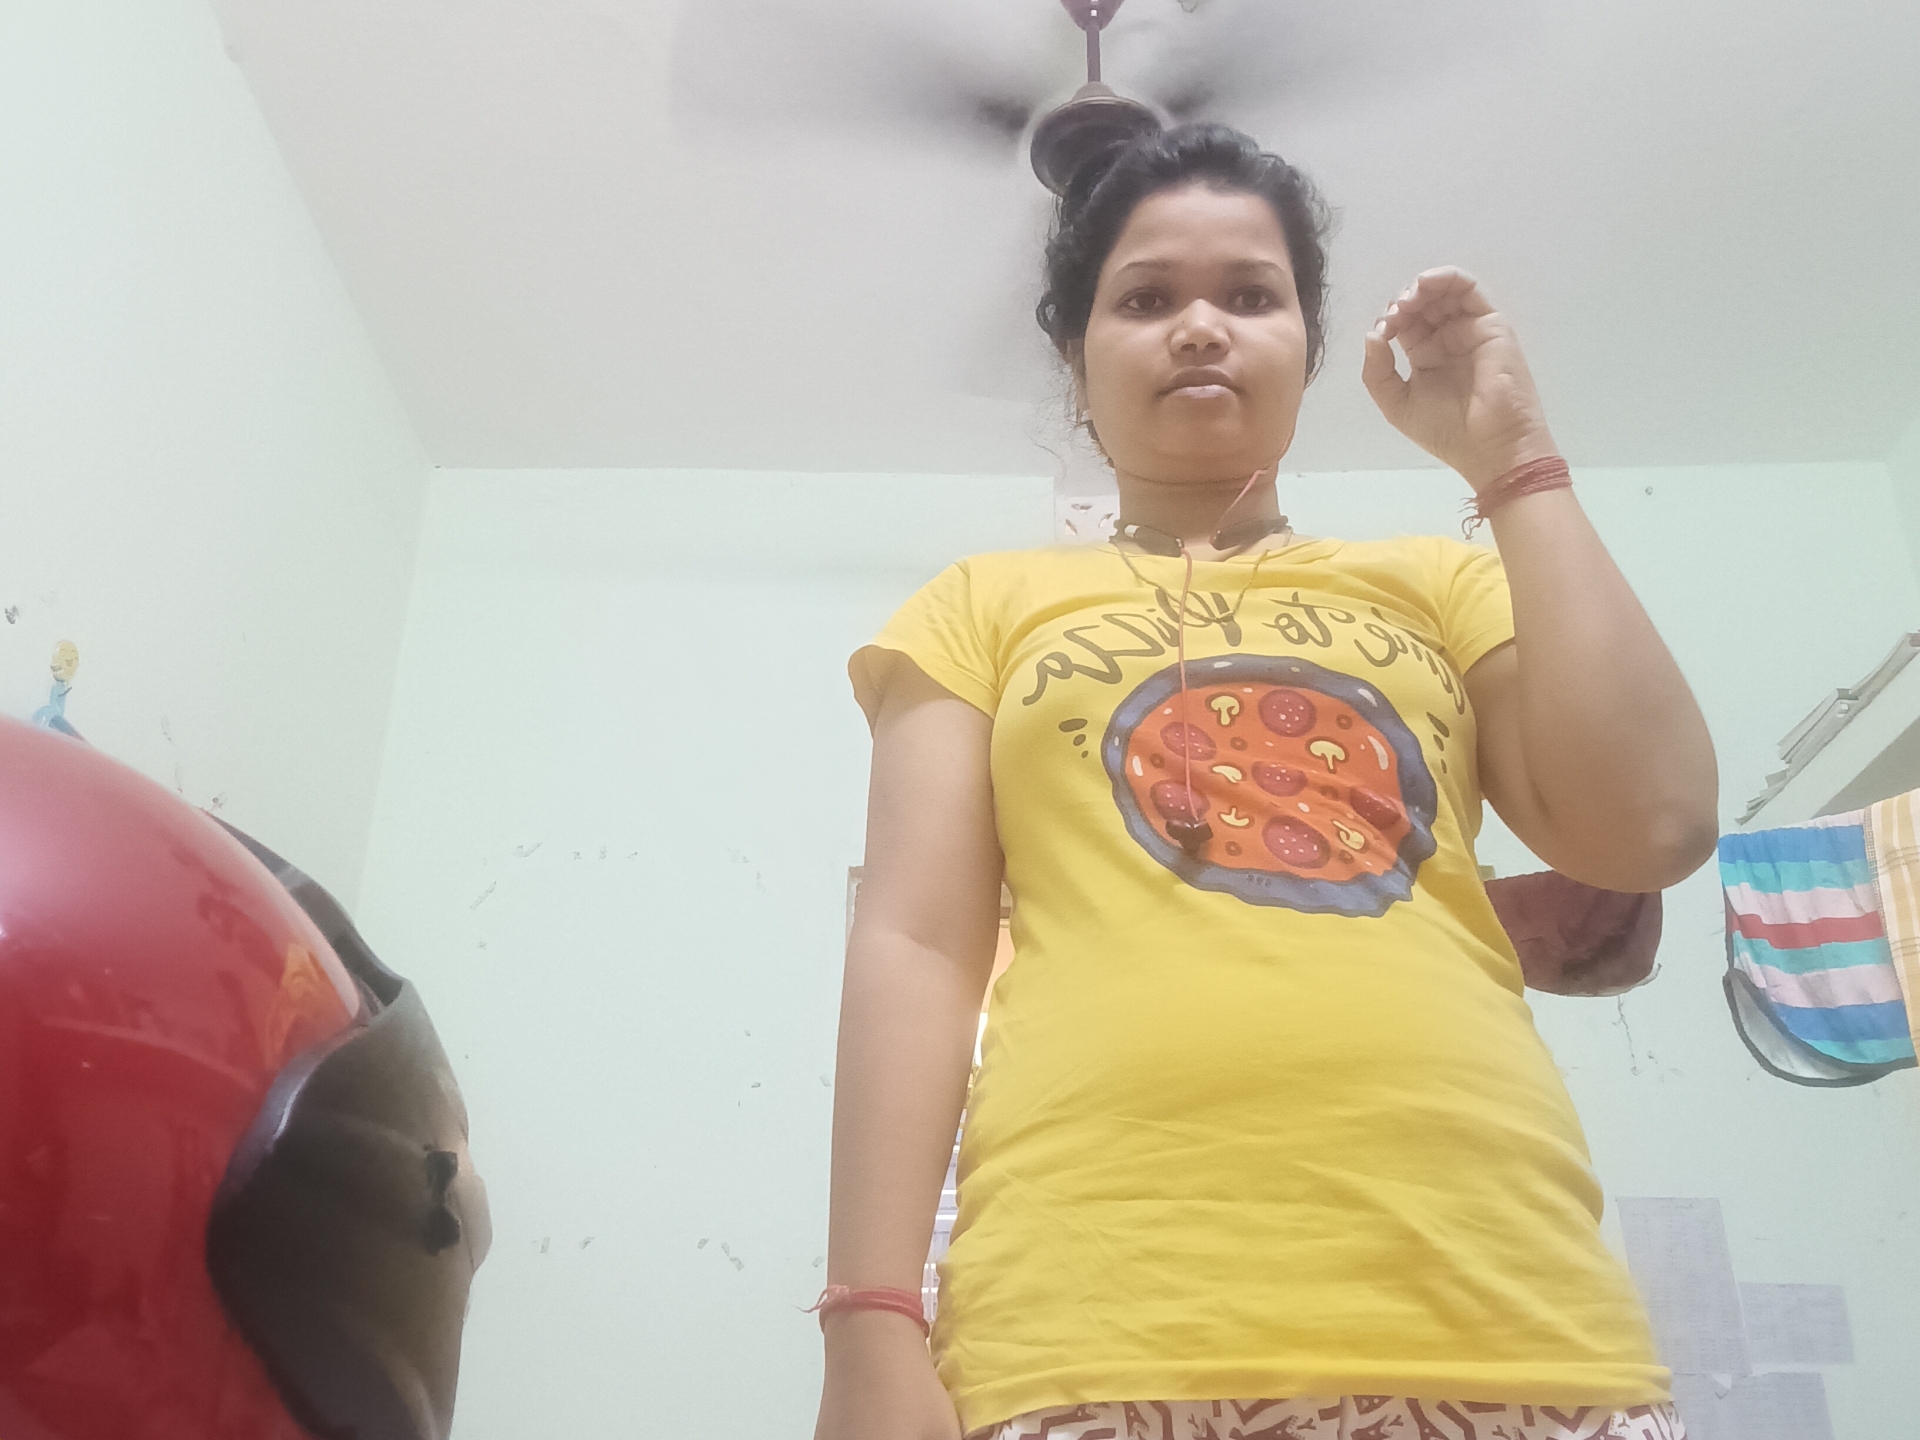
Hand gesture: grip